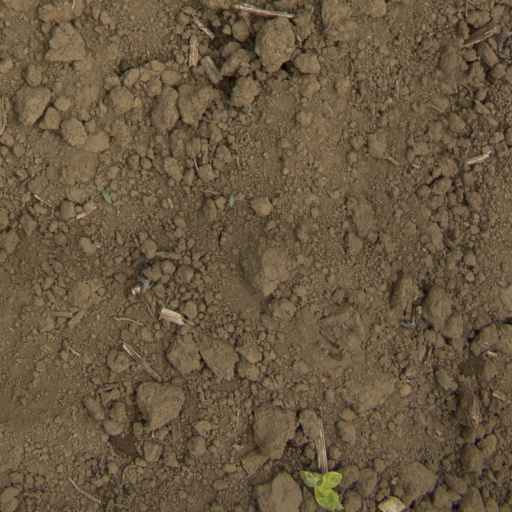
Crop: Jerusalem artichoke